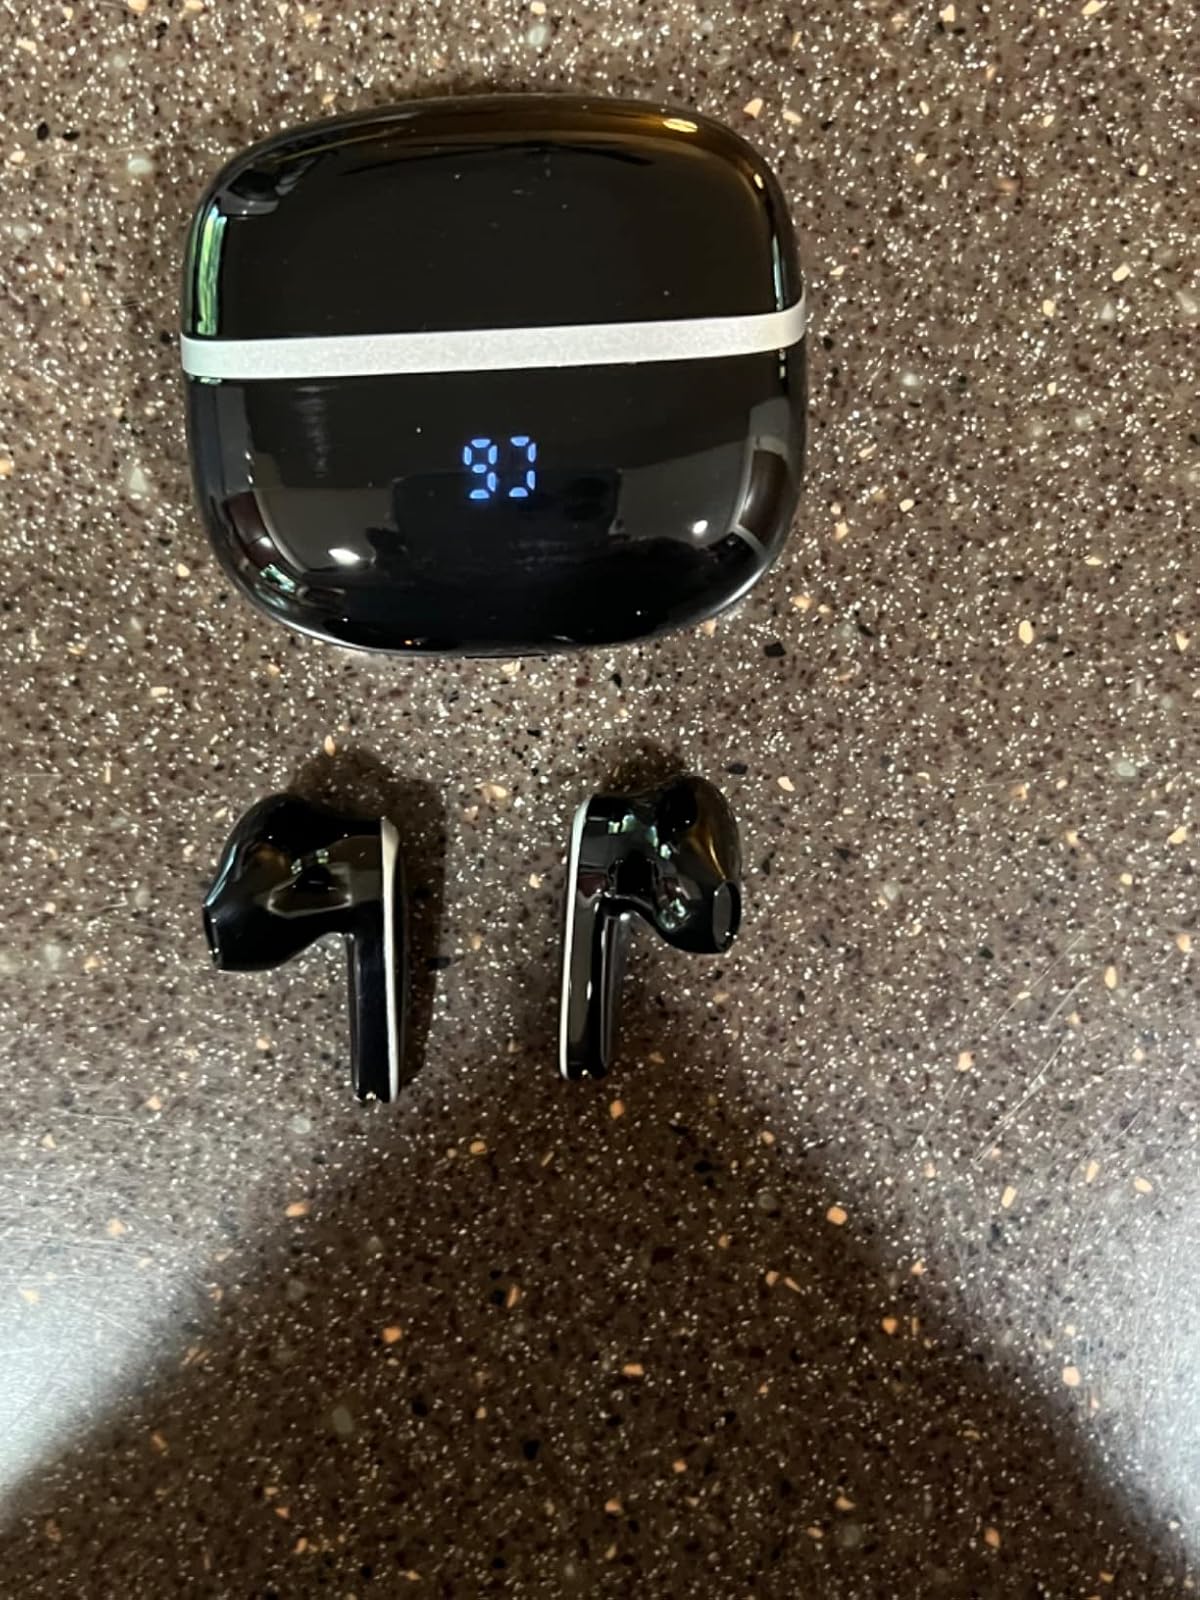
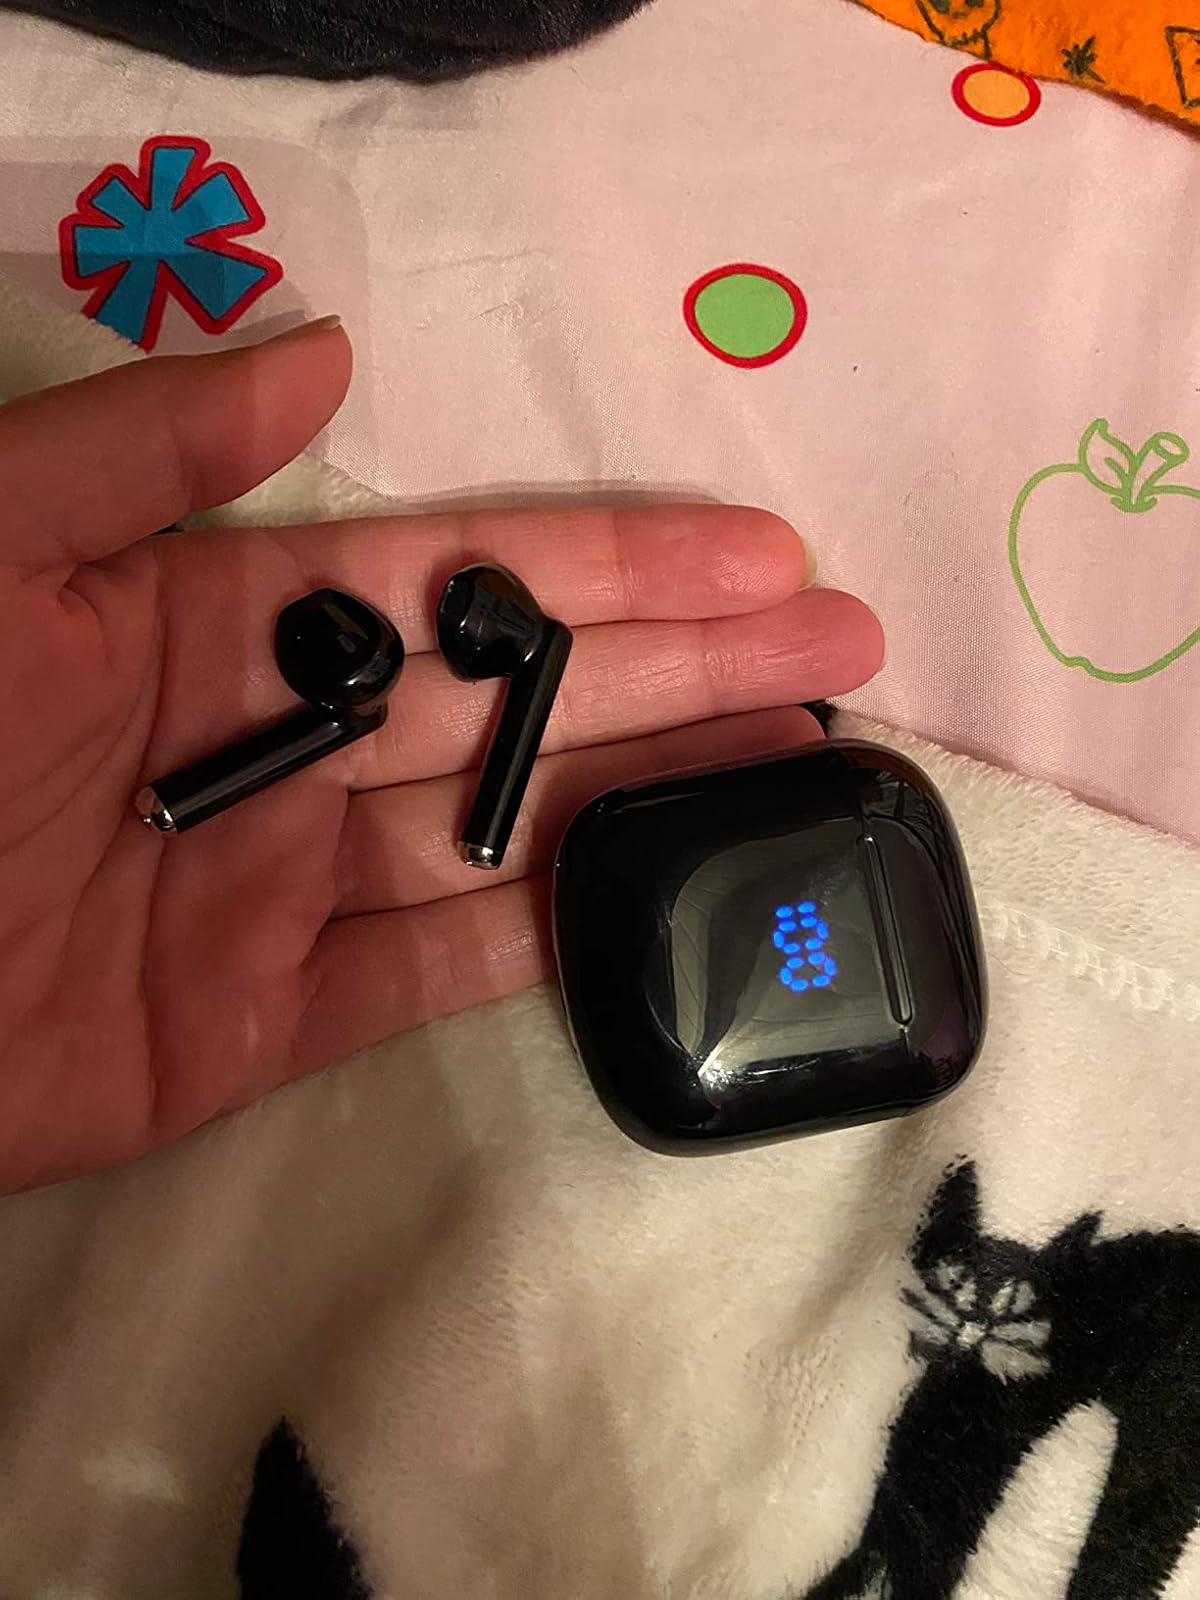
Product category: earbuds
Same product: no